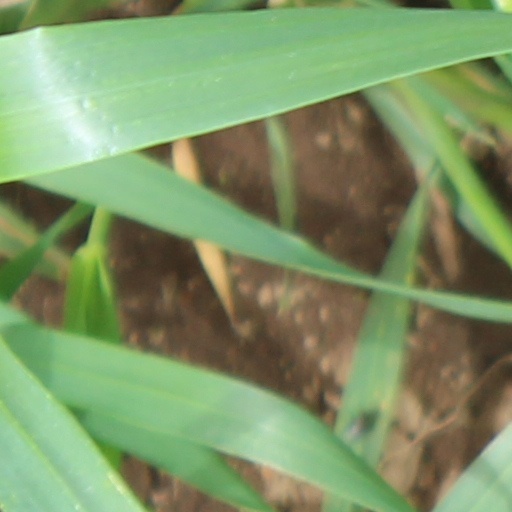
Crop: wheat